Nanping

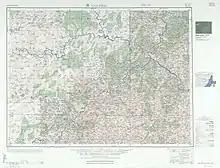
Nanping (labeled as NAN-P'ING (YENPING) ) (1953)

The geographical coordinates of Nanping City are 117°00’-119°25’E, 26°30’-28°20’N.Nanping, similar to the rest of the province, has a humid subtropical climate (Köppen "Cfa"), with short and mild winters, and long, very hot and humid summers. The monthly 24-hour average temperature ranges from in January to in July, and the annual mean is . During the year, temperatures typically vary between 3°C and 37°C, rarely falling below -2°C or above 41°C.Rainfall averages more than per month from March to June before gradually tapering off until early winter. With monthly percent possible sunshine ranging from 24% in March to 57% in July, the city receives 1,721 hours of bright sunshine annually, with summer being the sunniest time of the year; spring and late winter are especially overcast and damp.